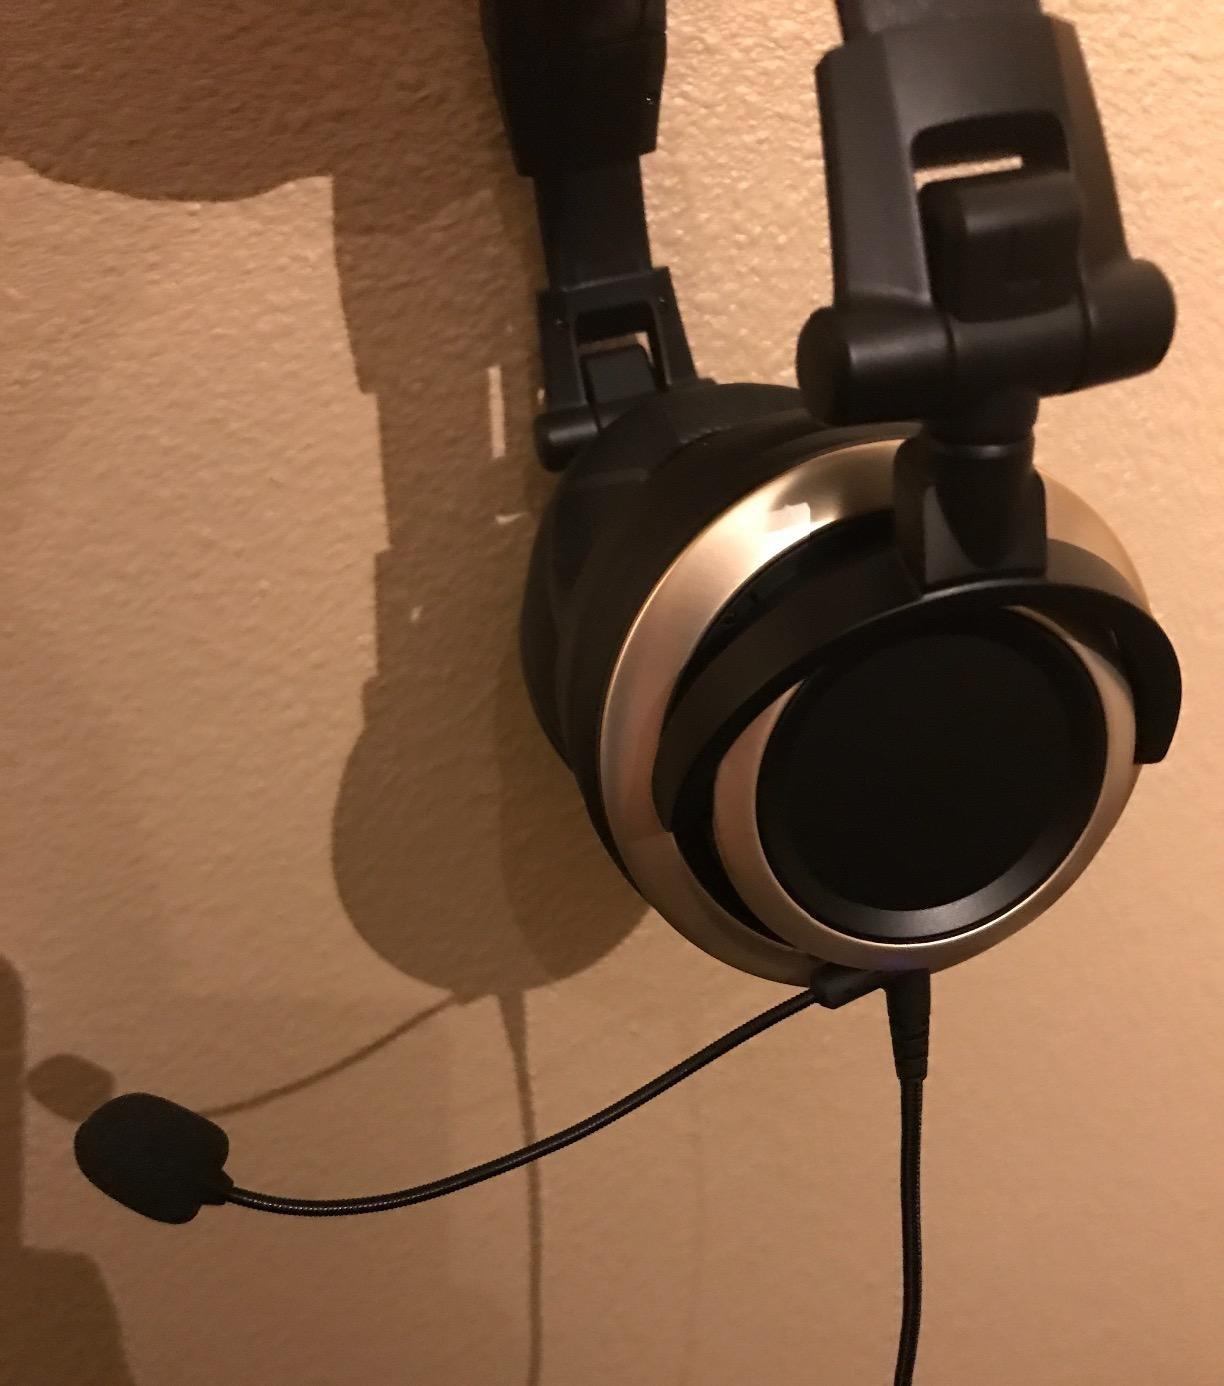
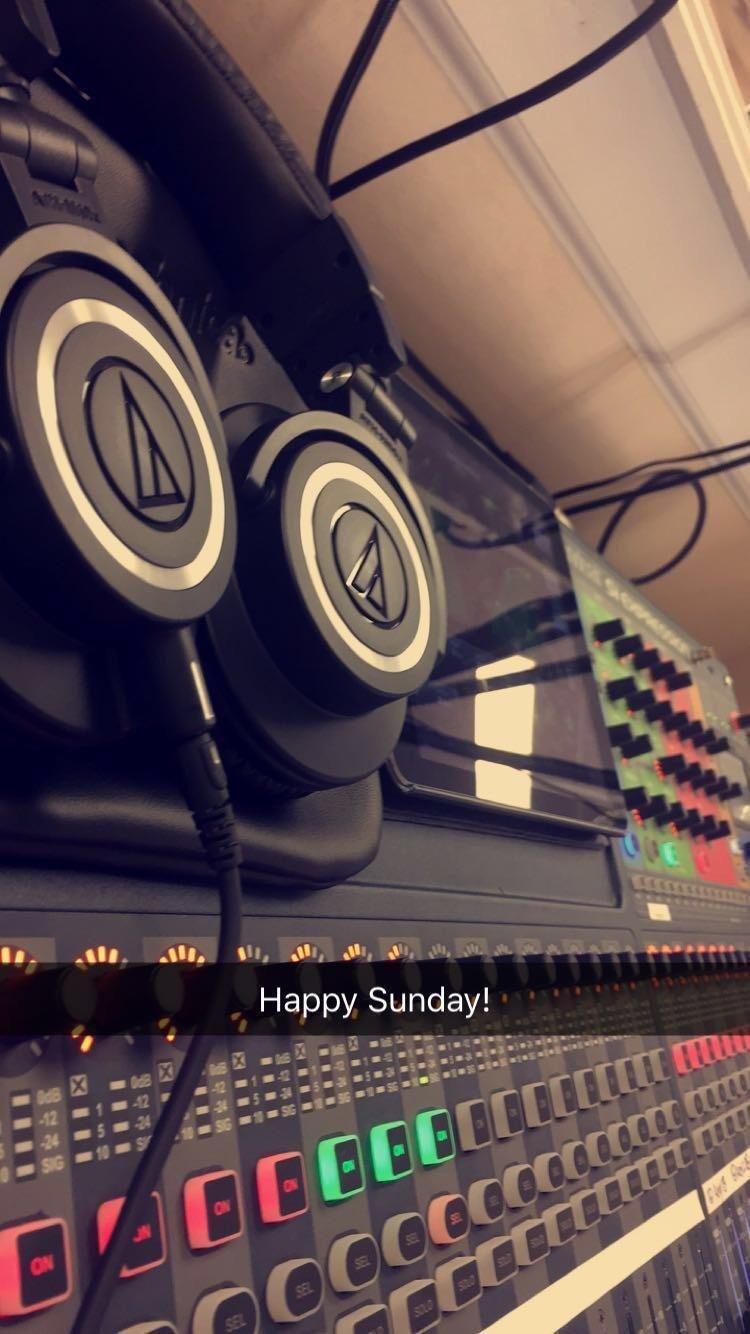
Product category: headphones
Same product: no